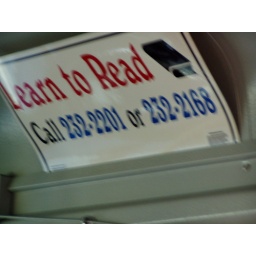
I saw this sign on a bus in Jonesboro, TN, home of the National Storytelling Festival.